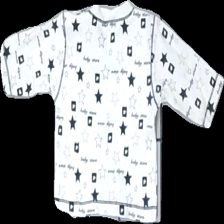
View: back
Type: Top
Category: Children
Brand: Not in the list
Brand text on label: baby
Colors: White, Black, Beige
Material: 100% cotton
Pattern: Other
Cut: Regular
Size: 62
Season: All
Damage location: bottom left
Damage 2 location: bottom left
Damage 3 location: middle center
Price range: <50
Recommended usage: Export
Description: vit långärmad tröja med stjärnor och text på, urtvättad
Comment: urtvättad